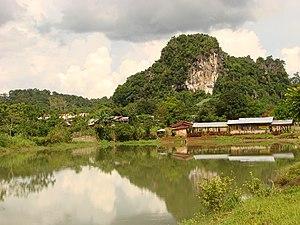
La province de Houaphan est une province de l'Est du Laos, limitrophe du Viêt Nam.